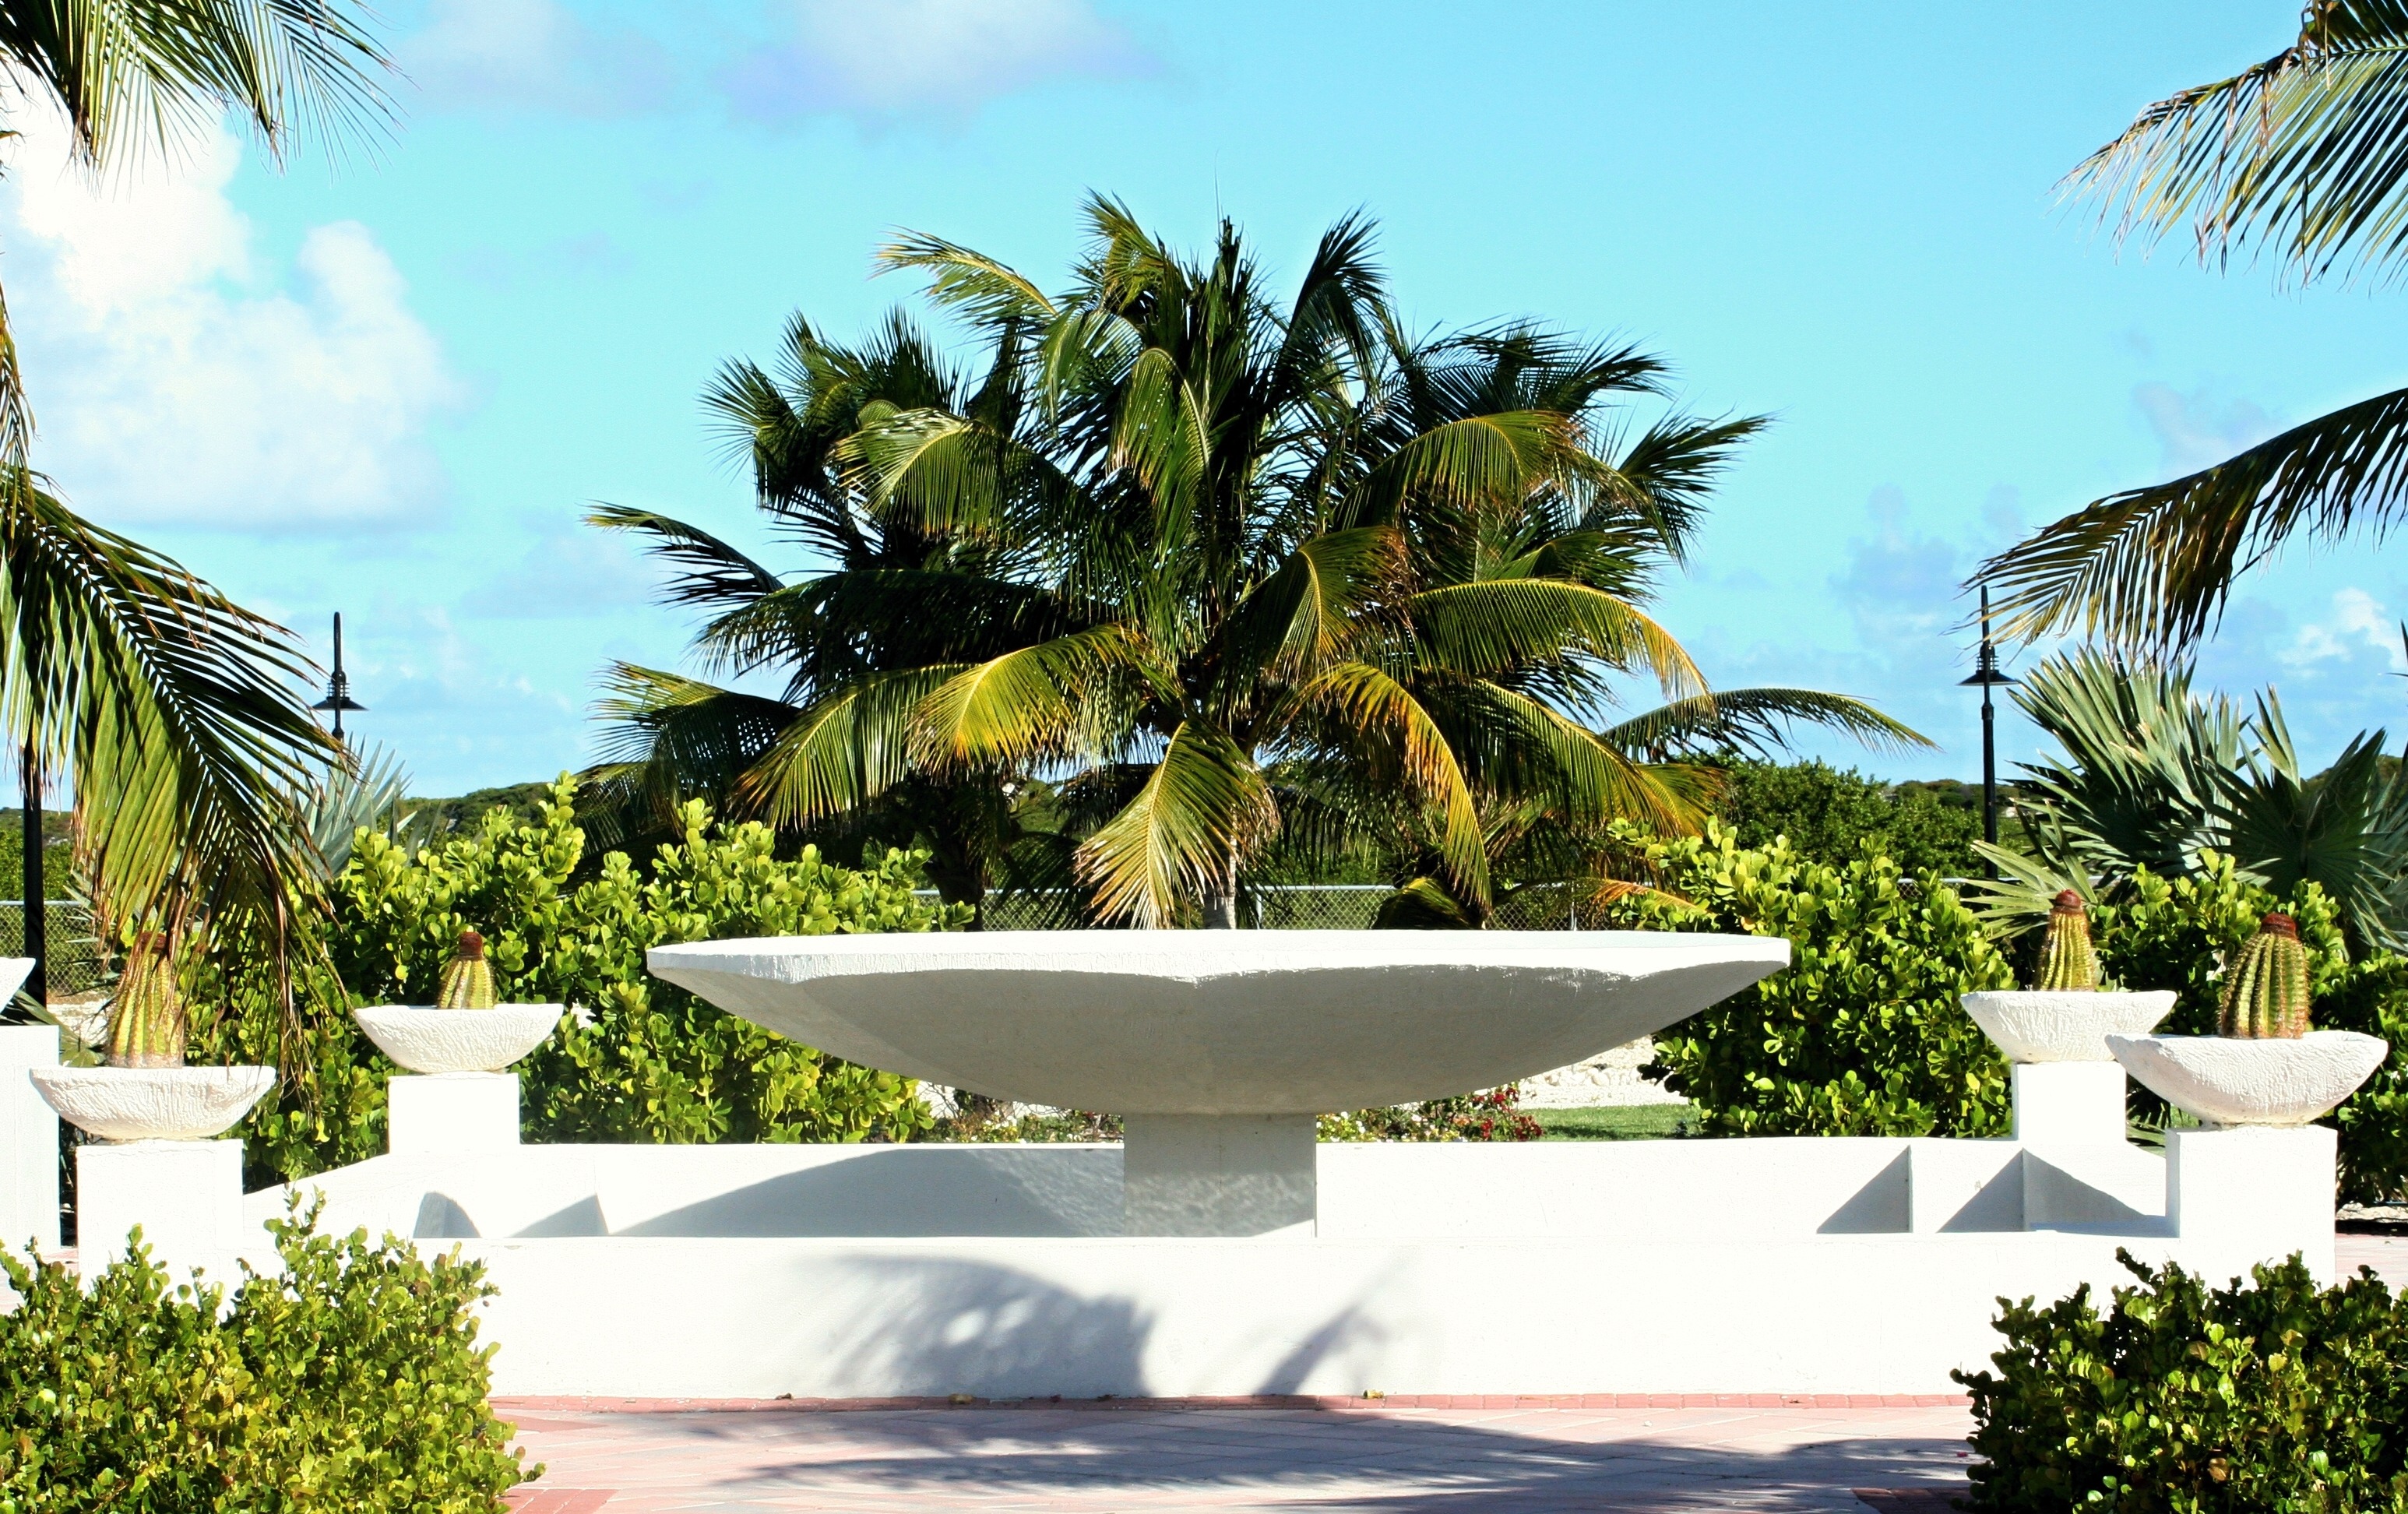
beach, landscape, sea, water, ocean, sky, sun, villa, lake, ship, summer, vacation, travel, boot, swimming pool, tropical, holiday, island, property, blue, rest, tourism, cruise, resort, wide, estate, caribbean, palm trees, tropics, grand turk, arecales, palm family